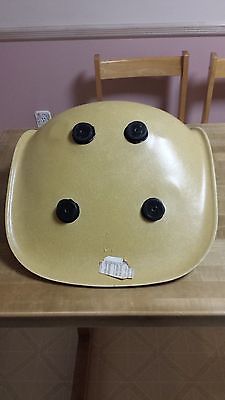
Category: chair